Ceremonial mace

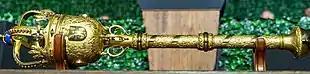
Mace of the Virginia House of Delegates

The capital city of Wellington also possesses a silver-gilt ceremonial mace, gifted to it by its sister city of Harrogate in 1954, which is used during meetings of the Wellington City Council and on ceremonial occasions.